Osoyoos

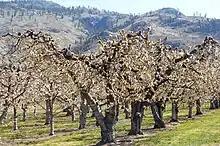
Osoyoos fruit trees in April

The first Europeans to visit Osoyoos were fur traders working for the Pacific Fur Company, an American enterprise. They ventured up the Okanagan River to Osoyoos Lake and farther north. After the Hudson's Bay Company took over the fur trade in 1821, the Okanagan Valley became a major trade route for supplies to inland forts of British Columbia and furs that were shipped south to the Columbia River and the Pacific to European and Asian markets. The final Hudson's Bay Company brigade in 1860 was the end of an era, as gold rushes transformed the economy of the new Colony of British Columbia. As parties of miners headed for the Fraser goldfields via the Okanagan Trail, they commonly met conflict with the Okanagan people. The Dewdney Trail passed through Osoyoos on its way from Hope to the Kootenays. The trail now forms the backbone of the Crowsnest Highway.